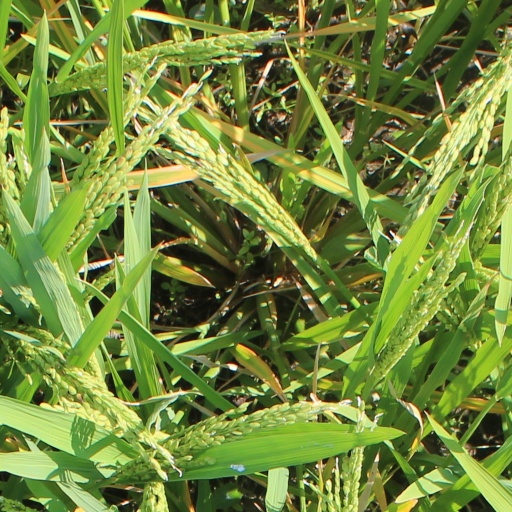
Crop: rice